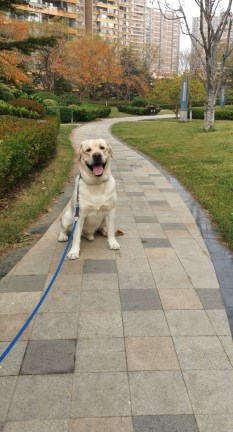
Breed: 3580-n000122-Labrador_retriever